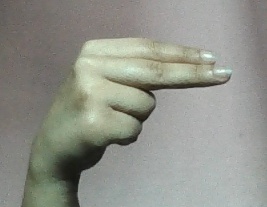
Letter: ain